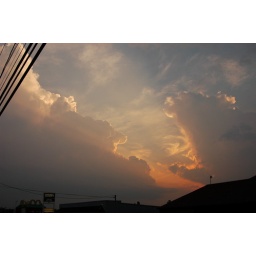
an amazing sky with abstract cloud formations by the shop in Emmaus